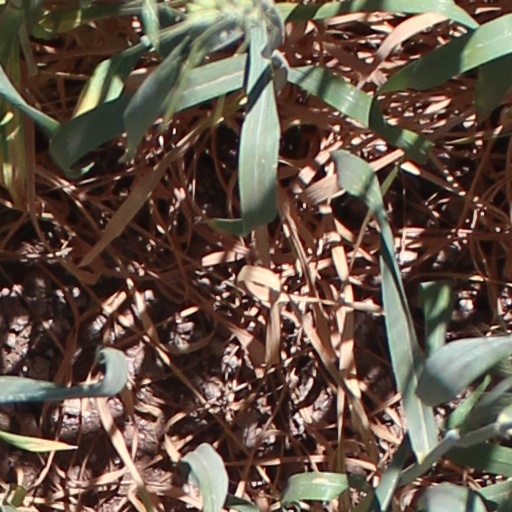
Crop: wheat